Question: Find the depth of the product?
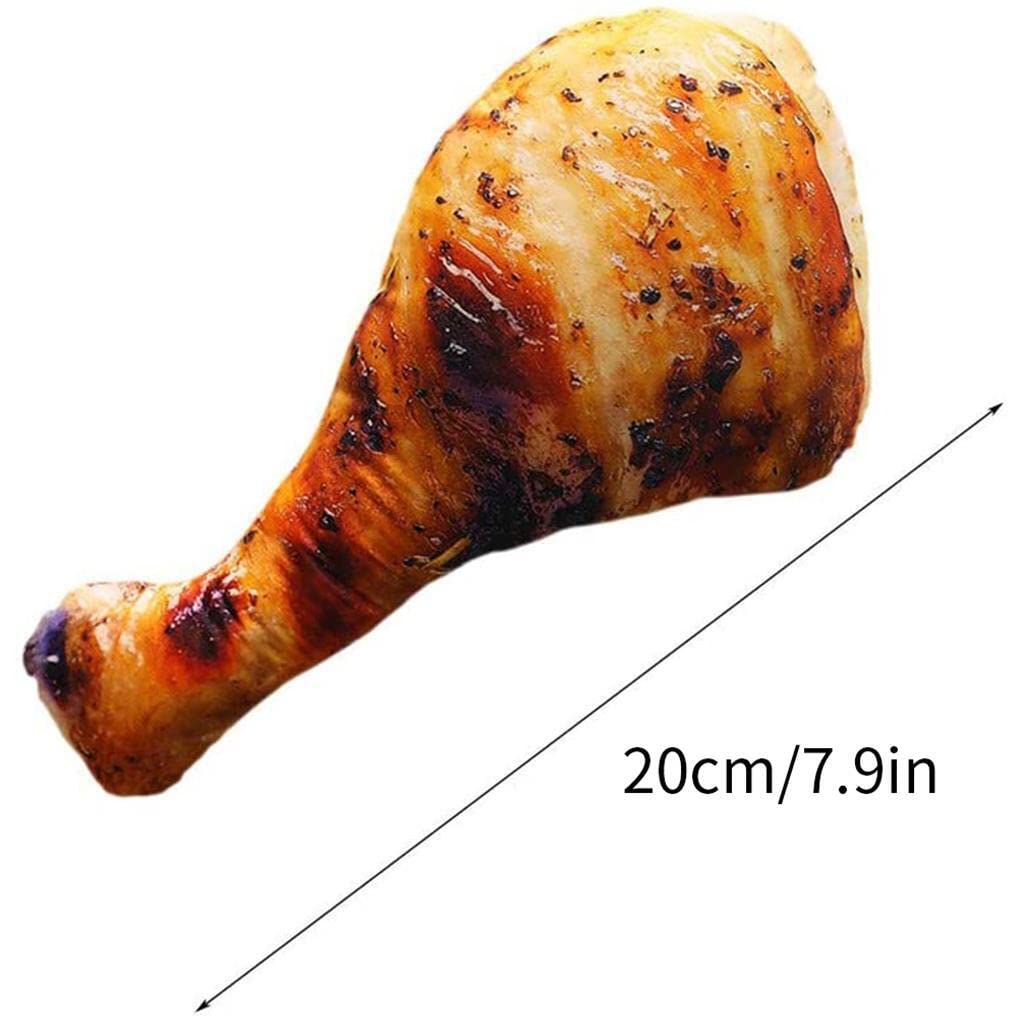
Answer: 20.0 centimetre